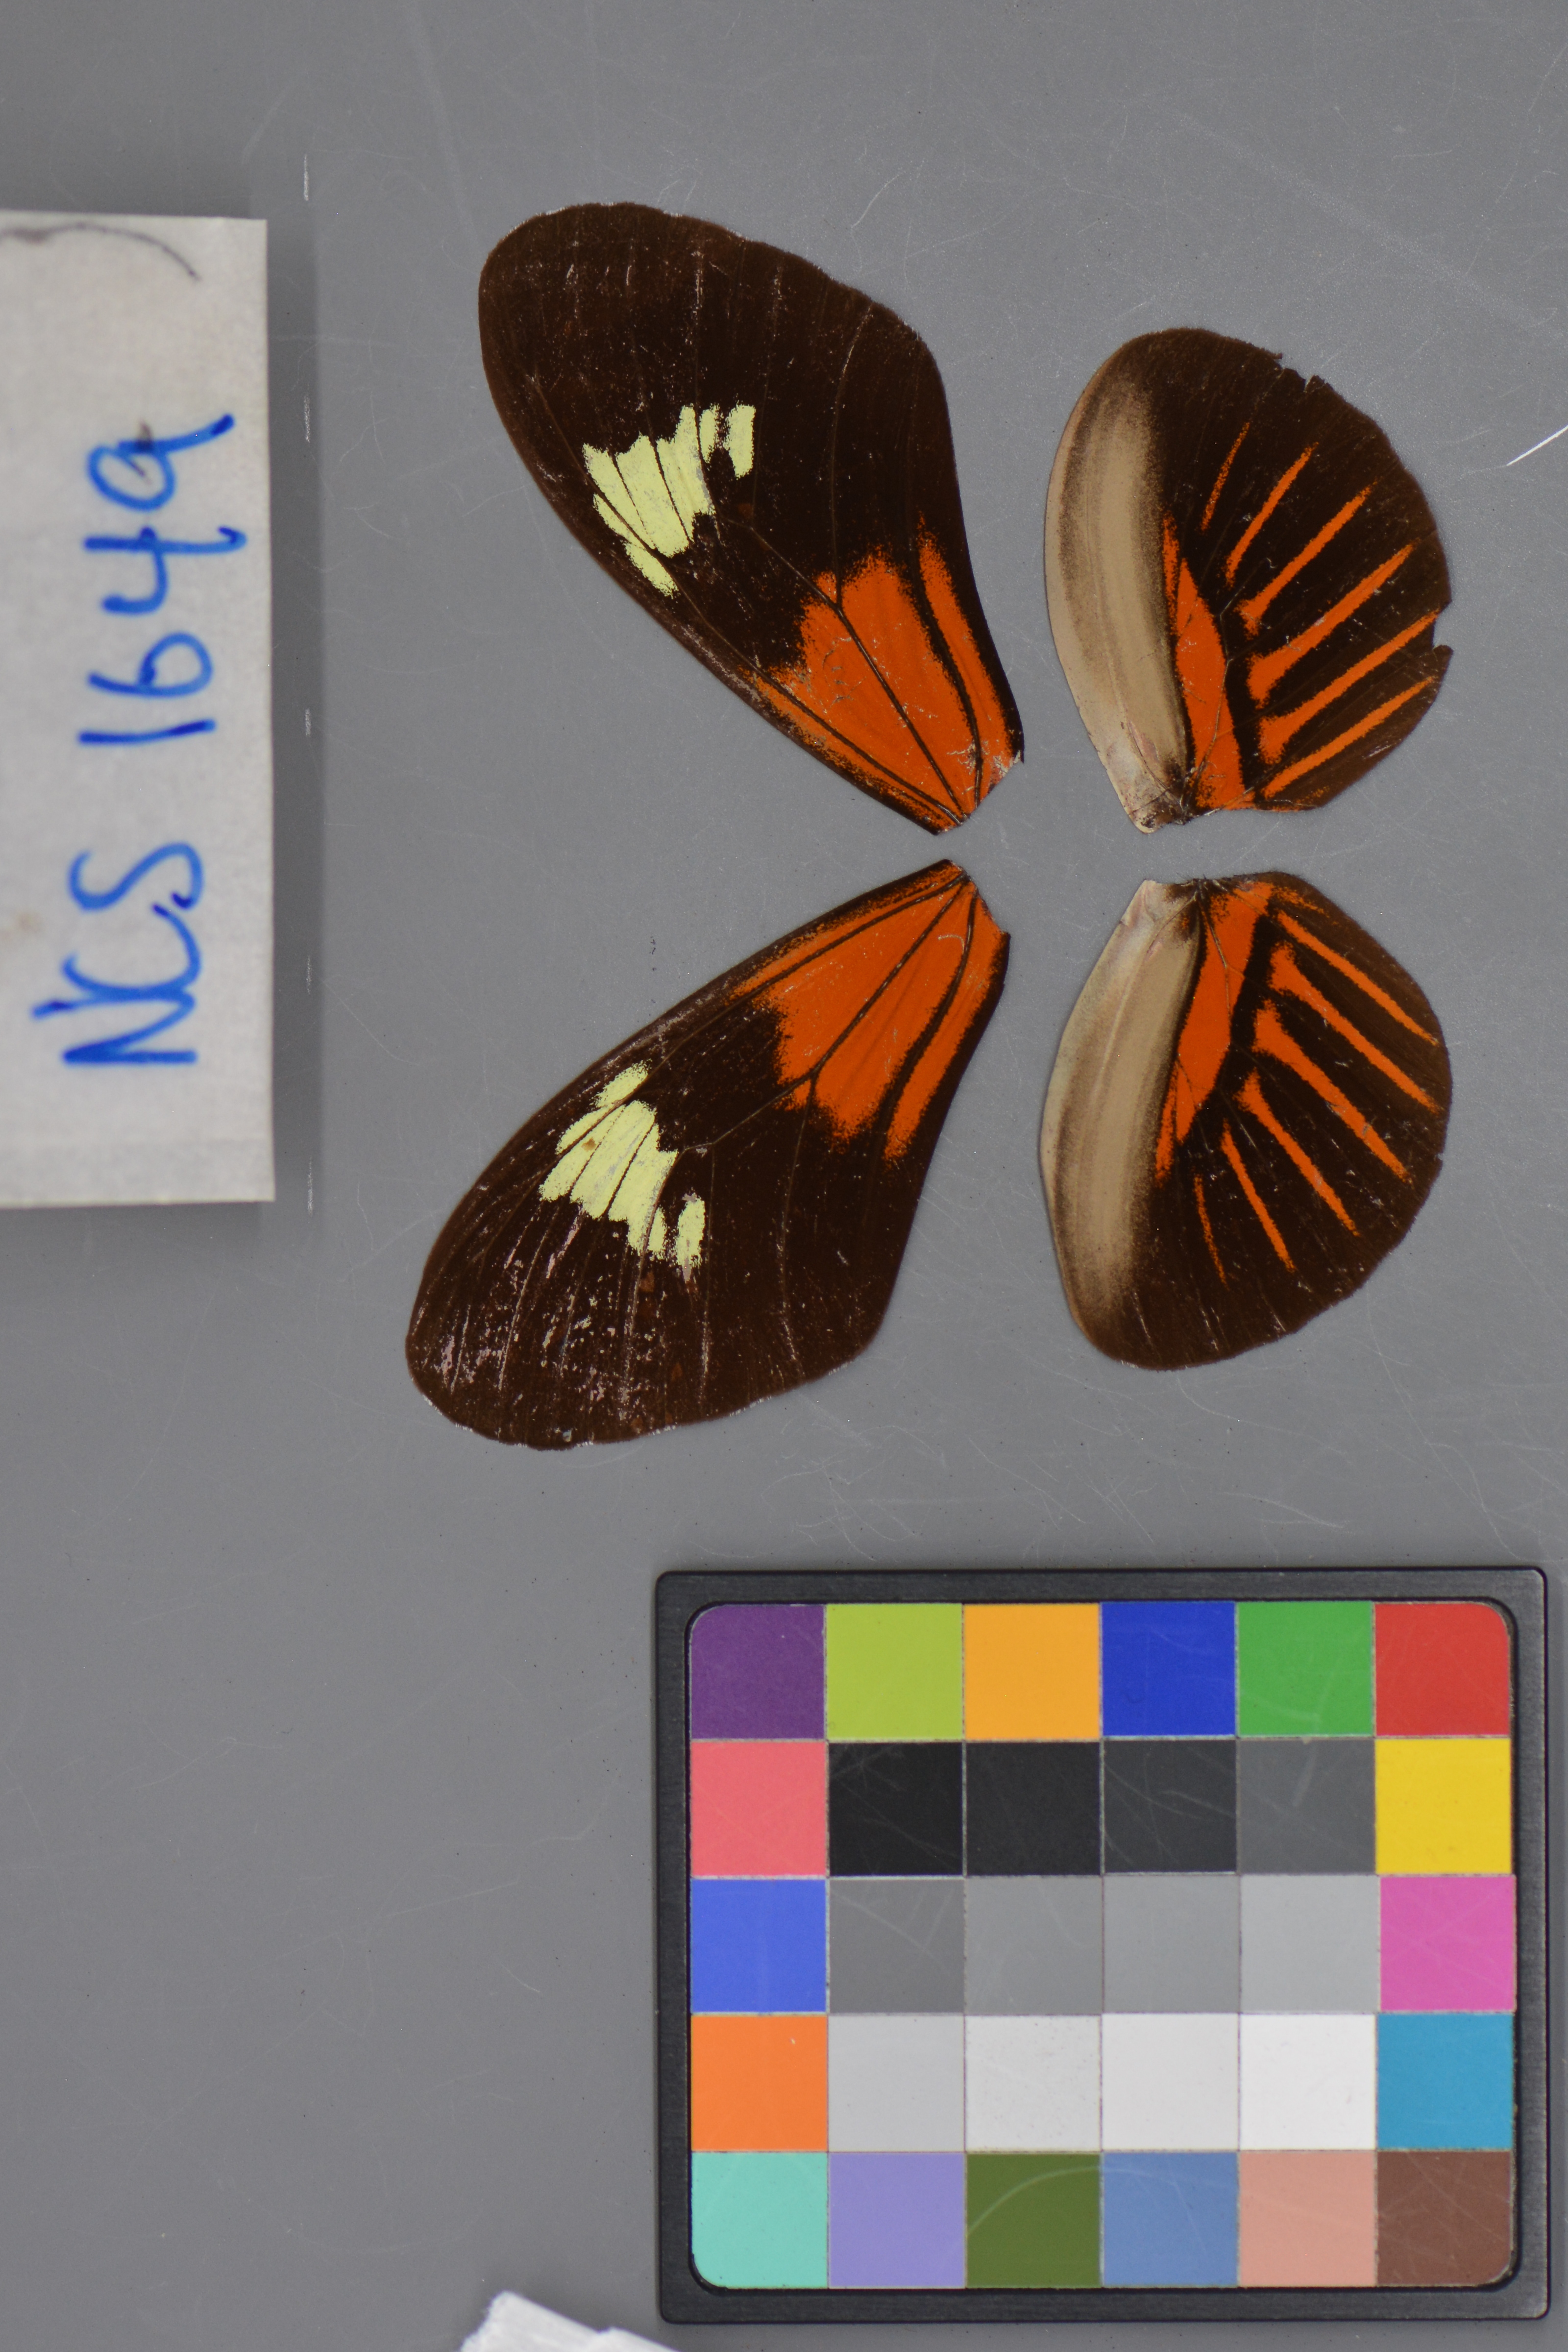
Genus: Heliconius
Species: melpomene
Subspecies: aglaope
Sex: male
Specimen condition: dorsal
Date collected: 17-Aug-08